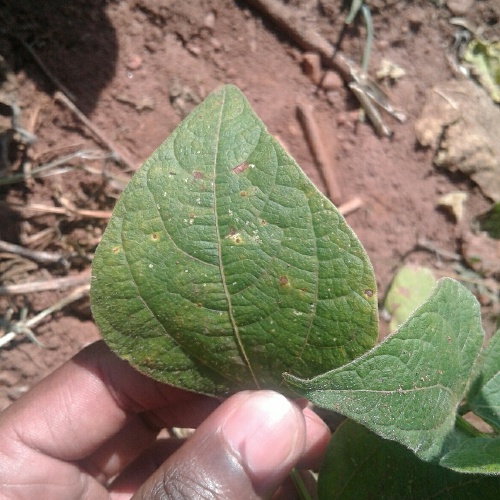
Leaf condition: bean_rust